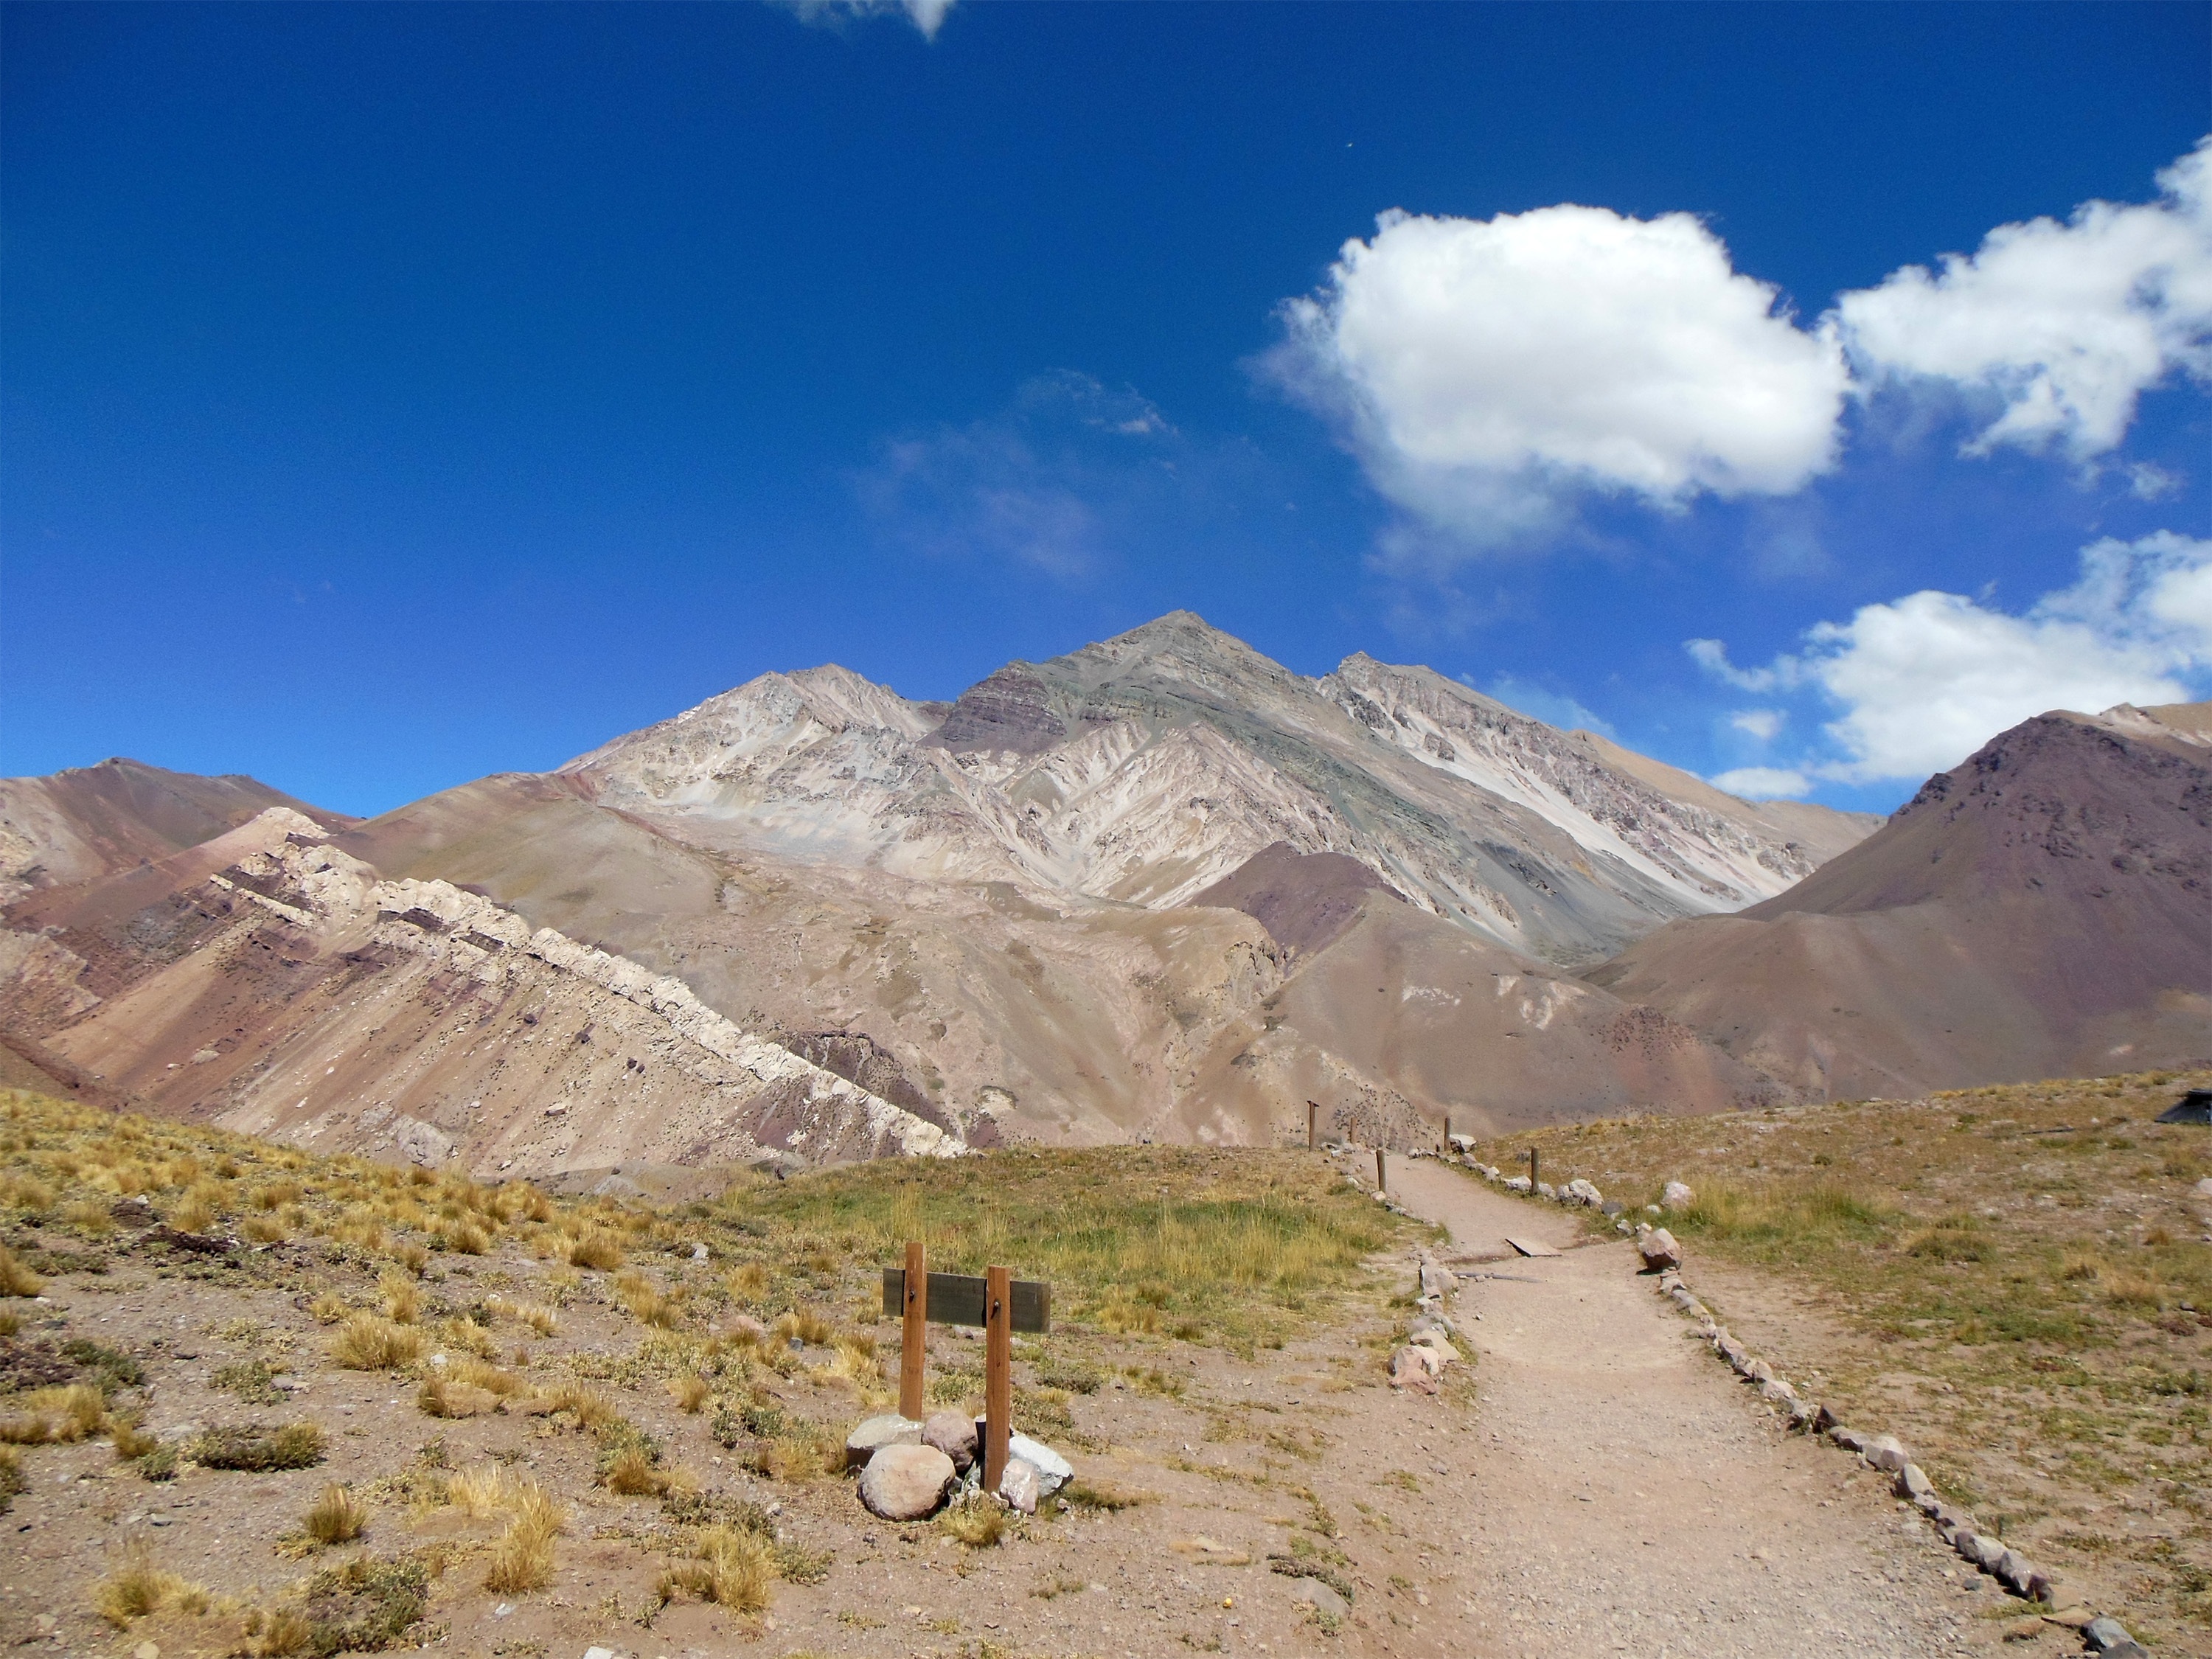
landscape, nature, path, wilderness, walking, mountain, cloud, trail, hill, adventure, valley, mountain range, ridge, mountain road, mountain landscape, mountaineering, geology, mountains, backpacking, plateau, cordillera, fell, wadi, landform, mountain pass, geographical feature, mountainous landforms